Monument historique

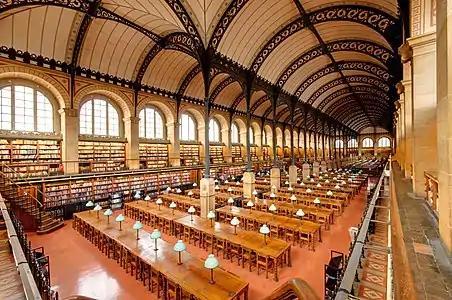
Henri Labrouste's Bibliothèque Sainte-Geneviève, with its famous reading room, was not listed until 1988.

In 1819, for the first time, the budget of the Ministry of the Interior included an allowance of 80,000 francs for "historical monuments", about one-fifteenth of the total sum. Under the July Monarchy, on 21 October 1830, the Minister of the Interior, François Guizot proposed in a report presented to King Louis-Philippe to create the post of Inspector of Historic Monuments which he assigned to Ludovic Vitet on 25 November 1830, then reassigned to Prosper Mérimée on 27 May 1834. The mission of the Inspector of Historic Monuments was to classify the buildings and to distribute the funds for maintenance and restoration. On 29 September 1837, the Minister of the Interior, the Count of Montalivet, officially established the Commission for Historic Monuments, succeeding the former Committee for the Arts. Composed of seven volunteers and chaired by Jean Vatout, the Director of Public monuments, the new Commission carried out inventory and classification work (classification on the basis of political considerations then emphasizing around 1835 sites primarily of historical interest only, expanded from 1841 to include those for their architectural quality) and the allocation of funding. It was also responsible for training architects who work on monuments (starting with Eugène-Emmanuel Viollet-le-Duc).